2011 Alabama Crimson Tide football team

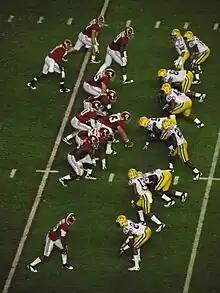
The Alabama offense lines up against the LSU defense.

Coming off their bye and in what was hyped as the latest "Game of the Century" in college football, the LSU Tigers defeated the Crimson Tide 9–6 in overtime. After a scoreless first quarter that saw the Crimson Tide miss two field goals, and another blocked early in the second quarter, Alabama took a 3–0 lead midway through the second on a 34-yard Jeremy Shelley field goal. LSU responded on their following possession by driving to the Alabama two-yard line and kicking a 19-yard Drew Alleman field goal as time expired to tie the game at 3–3 at halftime.